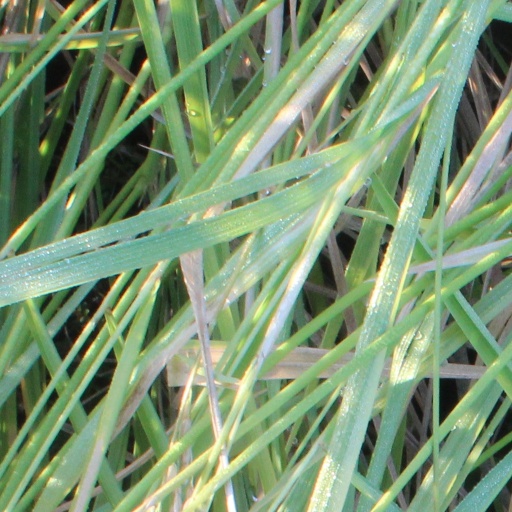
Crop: rice